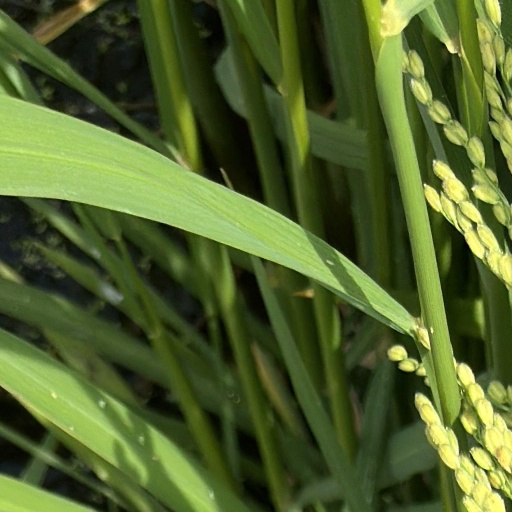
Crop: rice